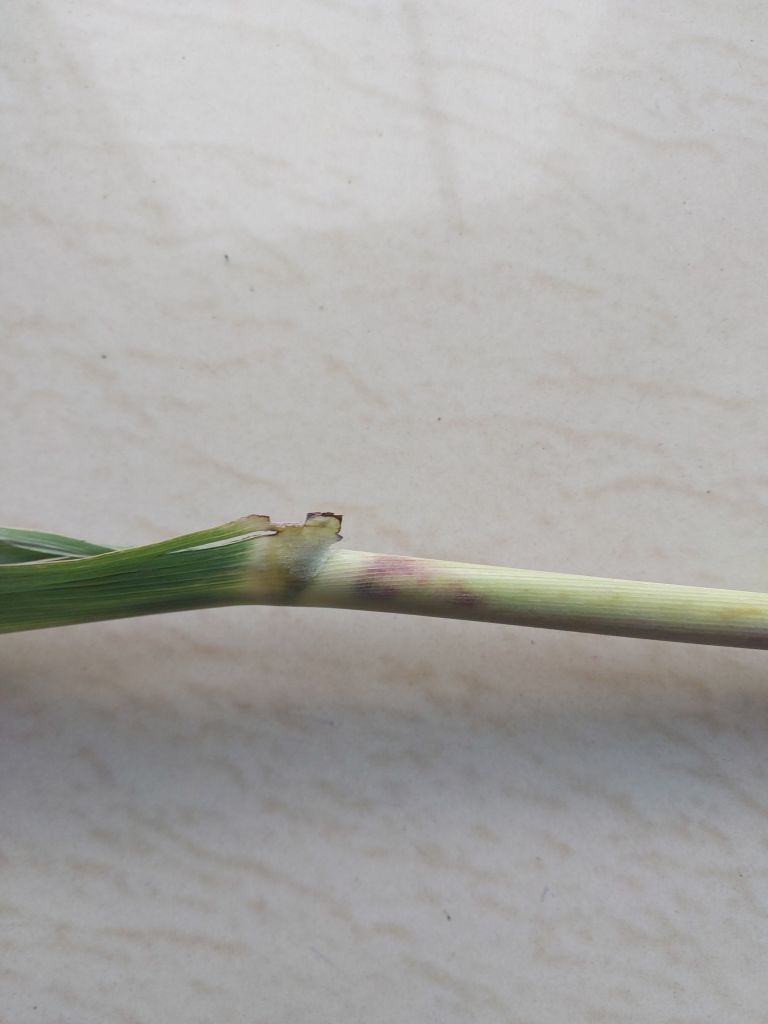
Label: Smut